Zine El Abidine Ben Ali

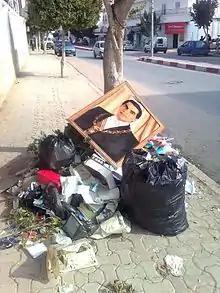
Ben Ali's portrait thrown into trash

During Ben Ali's presidency, Tunisia pursued a moderate foreign policy promoting peaceful settlement of conflicts. Tunisia took a middle of the road approach contributing to peacemaking, especially in the Middle East and Africa. Tunisia hosted the first-ever Palestinian American dialogue. While contributing actively to the Middle East peace process, Tunisian diplomacy has supported the Palestinian cause. As host to the Palestine Liberation Organization in 1982–1993, Ben Ali's government tried to moderate the views of that organisation. Tunisia, since the early 1990s, called for a "concerted" international effort against terrorism. It was also a key US partner in the effort to fight global terrorism through the Trans-Saharan Counterterrorism Initiative.